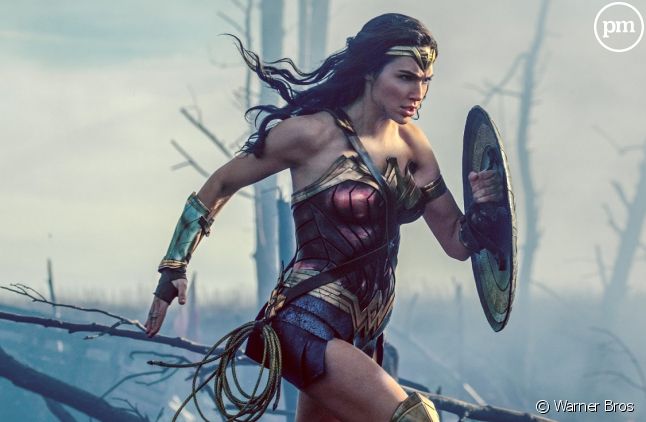
Gender: women